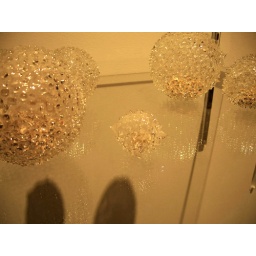
Transgenic rat ashes in glass vessels in a form of a white blood cells